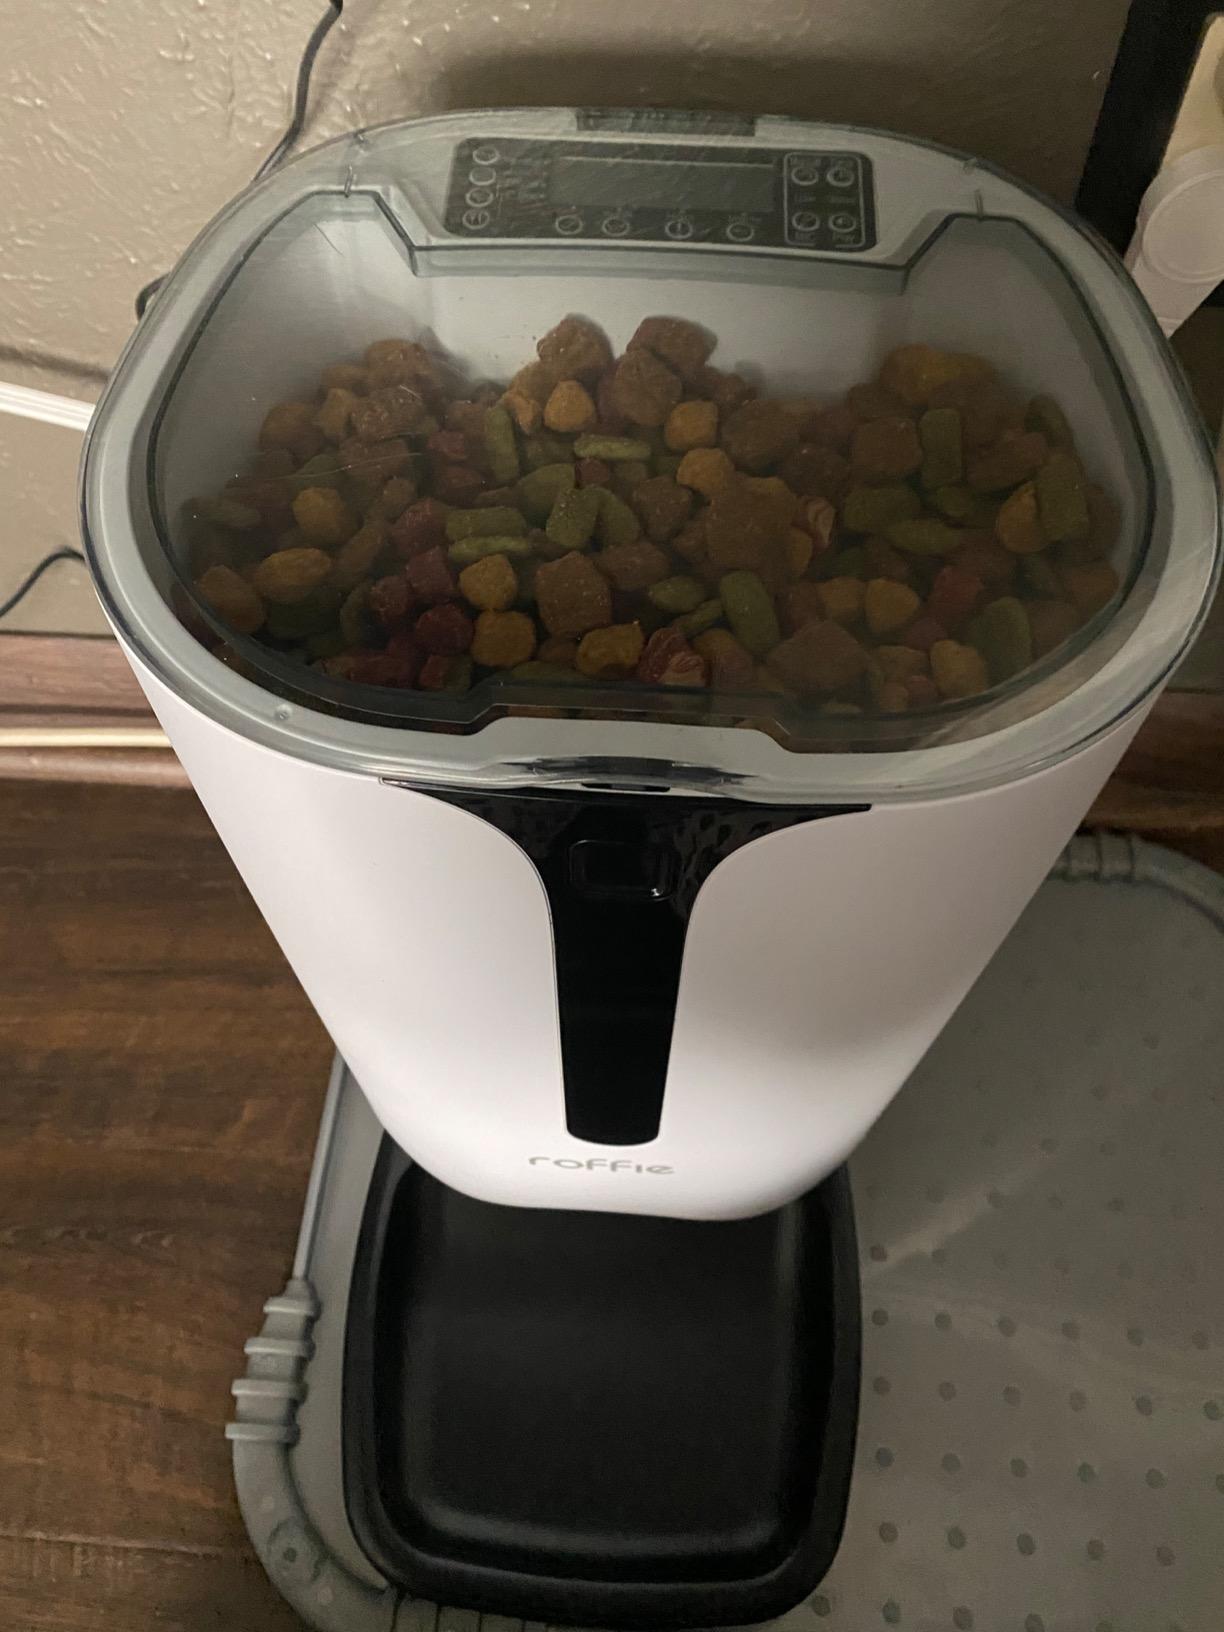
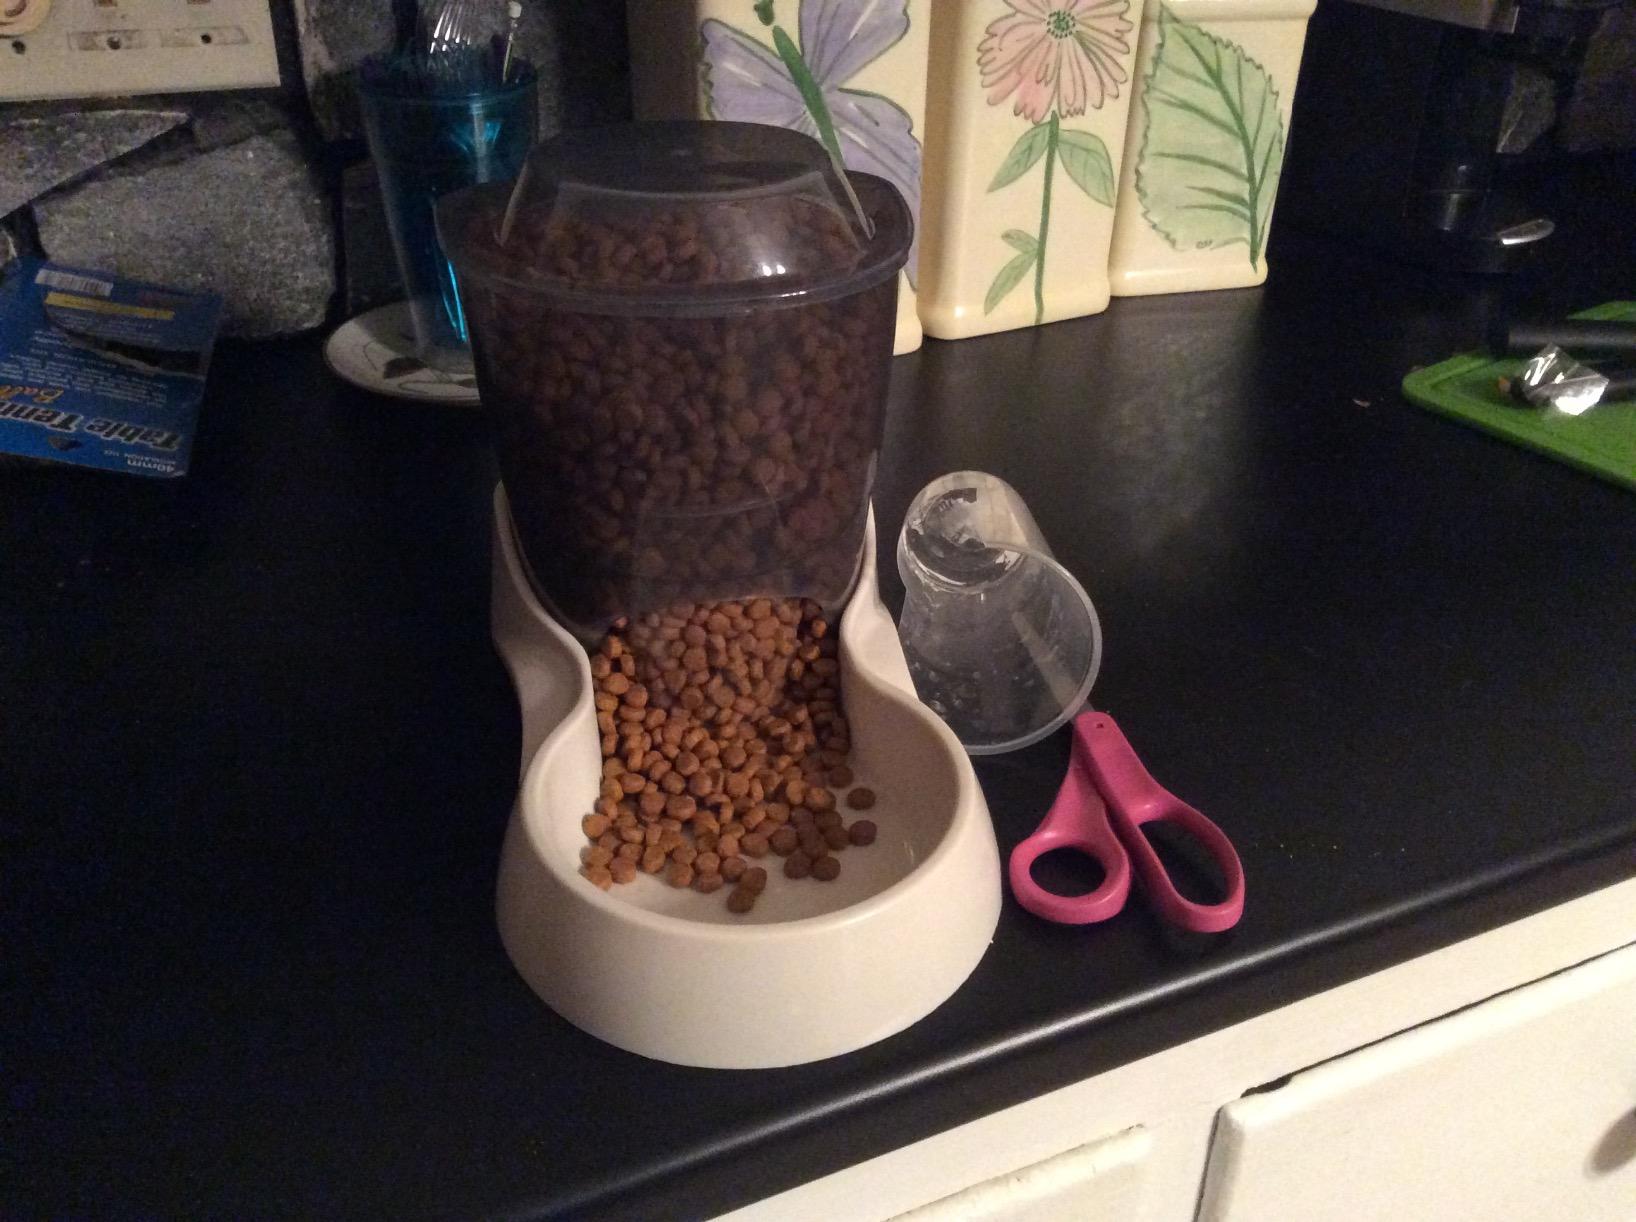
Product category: items_feeder
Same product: no